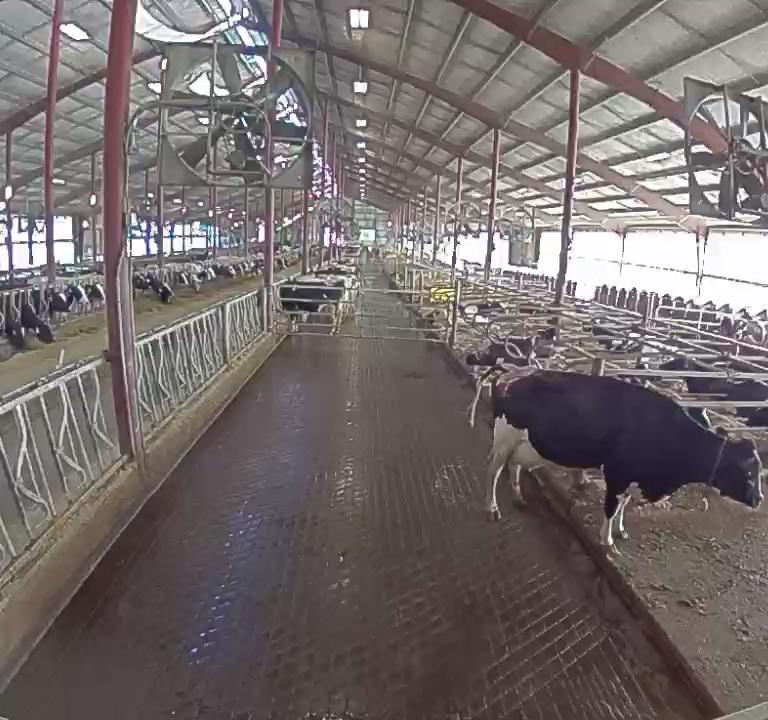
Number of cows: 3